The Kiss (1958 film)

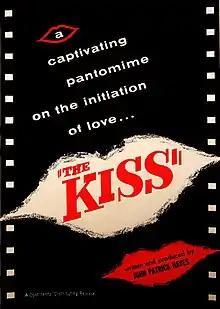
Movie poster

The Kiss is a 1958 short film written and produced by John Hayes. It was the first major film by Hayes, who would go on to find fame as the writer, producer, and director of B-movie genre films such as "Garden of the Dead".